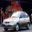
Label: automobile